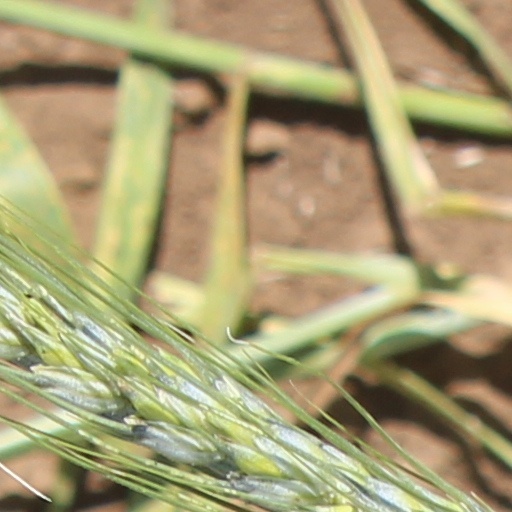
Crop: wheat